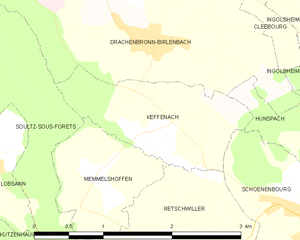
Carte des communes françaises